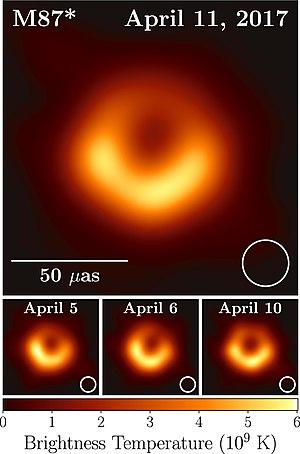
Un trou noir supermassif est un trou noir dont la masse est de l'ordre d'un million de masses solaires ou plus. Plusieurs types de trous noirs existent : les trous noirs primordiaux, les trous noirs stellaires, les trous noirs intermédiaires et les trous noirs supermassifs. Ces derniers sont les plus massifs, et leur masse peut atteindre jusqu'à 40 milliards de masses solaires. Les trous noirs supermassifs se trouvent au centre des galaxies massives et il est généralement accepté dans la communauté scientifique que chaque grosse galaxie abrite de tels objets. Le trou noir supermassif au centre de notre galaxie, la Voie lactée, correspond à la source Sagittarius A*.
Katherine Louise Bouman, dite Katie Bouman, née le 9 mai 1989 à West Lafayette dans l'Indiana, est une informaticiennne et universitaire américaine, enseignante-chercheuse au California Institute of Technology. Spécialiste en traitement de l'image, elle est connue pour sa contribution à la production de la première visualisation d'un trou noir à partir des données de l'Event Horizon Telescope.